Refractor card

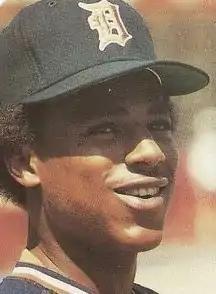
Lou Whitaker was one of the players included in the first set of cards

Variants that typically appear in Topps Finest, Topps Chrome, and Bowman Chrome releases often include Gold, Blue, Red, Orange, Green, and Black. Less often, Refractor color variants including Pink, Purple, and White can be found. Usually, the Orange and Red Refractor parallels are extremely rare and have low serial numbers, while the Blue and Green ones are more common. This is not always the case, though, and tends to vary slightly from set to set and year to year.